Stewart Albert Newblatt

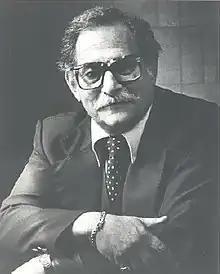

Stewart Albert Newblatt (December 23, 1927 – December 27, 2022) was a United States district judge of the United States District Court for the Eastern District of Michigan.